Ethnic groups in Central America

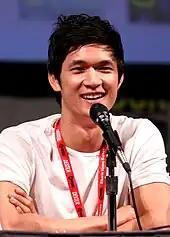
Harry Shum, Jr Asian-Costa Rican – "Glee" Actor/Dancer

The self-identified Creole, Afro-Caribbean, and Garifuna populations form the majority of the Afro-Latin Americans in Central America, of which the majority is concentrated on the Caribbean coasts of the region. All these groups are distinct, speaking English, English creoles, Garifuna, Miskito, and Spanish. Afro-Central Americans makeup about 35% Central Americas total population according to multiple source studies reported by private institutions and accredited genetic researchers. The country with the highest percentage was 31% in Belize, where Kriols and Garifuna were once the majority of the nation that has seen heavy emigration and immigration in the last 30 years. Now the country with the highest percentage is Honduras where genetic studies show that 30% of the population are of Afro-Honduran, Mulatto, Miskito, Afro-Indigenous and majority African descended peoples ancestry.